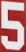
Number: 5